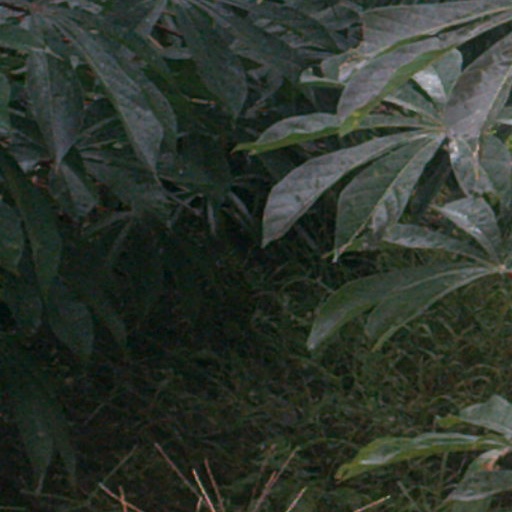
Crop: cassava